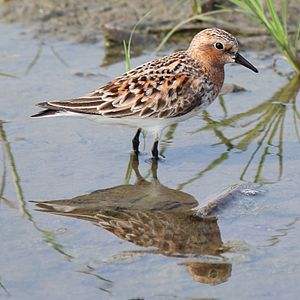
Rødhalset ryle
Rødhalset ryle er en vadefugl, der yngler i det nordvestlige Nordamerika og Østsibirien. Den overvintrer i Sydøstasien samt Australien og New Zealand. Den er set nogle få gange i Danmark.